Operation Cycle

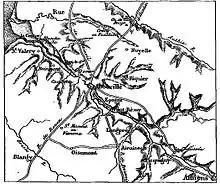

On 5 June, "Fall Rot" (Case Red), a German offensive to complete the defeat of France began and Army Group A attacked either side of Paris towards the Seine. The 4th Army offensive on the Somme began at opposite the 51st (Highland) Division at St. Valery sur Somme. German infantry moved forward against Saigneville, Mons, Catigny, Pendé, Tilloy and Sallenelle held by the 7th and 8th battalions, Argyll and Sutherland Highlanders (Argyll), as other troops passed between them, the villages being too far apart for mutual support. Saigneville, Mons, Catigny, Pendé and Tilloy fell late in the afternoon and the 7th Argyll were surrounded at Franleu, by troops infiltrating between Mons and Arrest. The 4th Black Watch in reserve, were ordered forward to relieve Franleu but were stopped by German troops at Feuquières and an Argyll company sent forward was surrounded at the edge of Franleu. By dark, the remnants of the 154th Infantry Brigade had been pushed back to a line from Woincourt to Eu.